Counter-Strike: Source

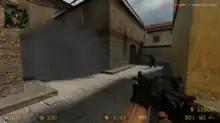
A screenshot from the map "cs_italy". The player is holding a Maverick M4A1 Carbine.

"Counter-Strike: Source" retains its team-based objective-oriented first-person shooter style gameplay. The aim of playing a map is to accomplish a map's objective: defusing the bomb, rescuing all hostages, or killing the entire opposing team. The ultimate goal of the game is to win more rounds than the opposing team. Once players are killed, they do not respawn until the next round, though this depends on which server people play on. This gameplay feature distinguishes Counter-Strike from other first-person shooter games, where players respawn instantly or after a short delay.